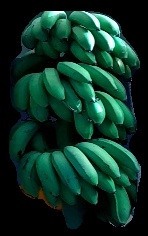
Variety: rasbale
Grade: grade2